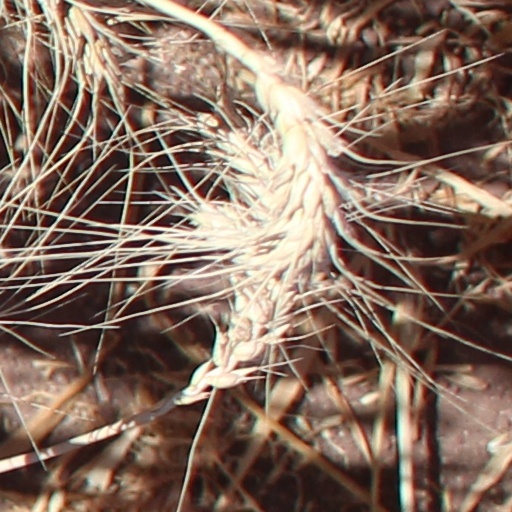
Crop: wheat